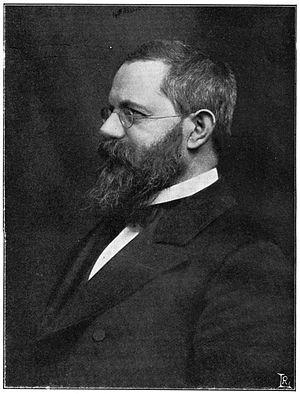
Moses Gaster, né le 17 septembre 1856 à Bucarest et mort le 5 mars 1939, est un hébraïste et chercheur britannique d'origine roumaine qui a contribué à l'étude du folklore et l'histoire de la langue et la littérature roumaine. De culture mixte séfarade et ashkenaze, il était hakham de la congrégation londonienne des Juifs espagnols et portugais. Il est gendre de Michael Friedländer, directeur de la London School of Jewish Studies et père de l'historien des religions Theodor Gaster.